Tim Cahill

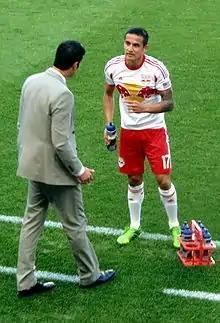
Cahill with the New York Red Bulls in May 2013

On 26 July 2012, Cahill signed for the New York Red Bulls of Major League Soccer as a Designated Player, for a fee reported to be approximately £1 million. He made his MLS debut in a game against the Houston Dynamo the following month. On 19 May 2013 Cahill scored a goal which turned out to be the winner in the 91st minute against the Los Angeles Galaxy in a 1–0 win.